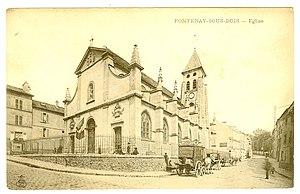
Eglise de Fontenay-sous-Bois
L'église Saint-Germain-l'Auxerrois est une église catholique située rue de Rosny à Fontenay-sous-Bois, en France. Elle dépend du diocèse de Créteil et elle est consacrée à saint Germain l'Auxerrois.